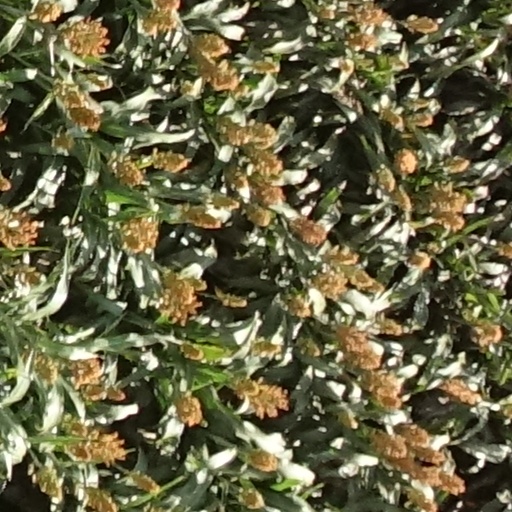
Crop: sorghum